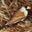
Label: bird